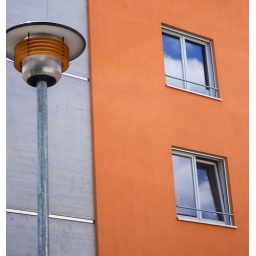
Tubingen building. The repetition of the orange building color in the street lamp caught my eye.